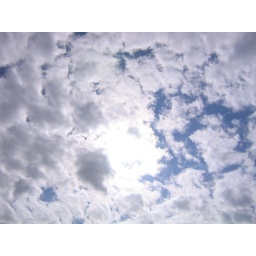
The sky above Durham CCC's ground on the afternoon of the first day of the test match.Lovely.